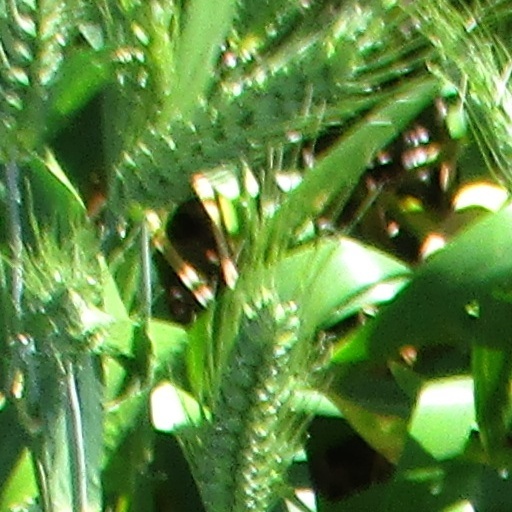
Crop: wheat